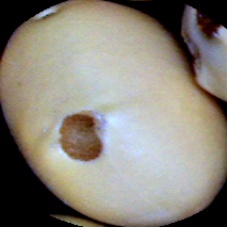
Label: Broken